Chupacabra

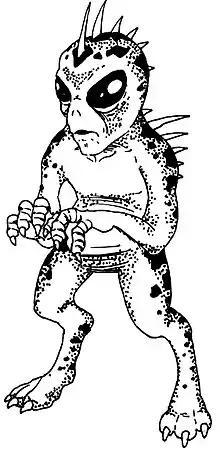
Graphic depiction of Chupacabra, as described by Puerto Rican witnesses in 1995

The first reported attack eventually attributed to the actual chupacabras occurred in March 1995. Eight sheep were discovered dead in Puerto Rico, each with three puncture wounds in the chest area and reportedly completely drained of blood. A few months later, in August, an eyewitness named Madelyne Tolentino reported seeing the creature in the Puerto Rican town of Canóvanas, where as many as 150 farm animals and pets were reportedly killed.